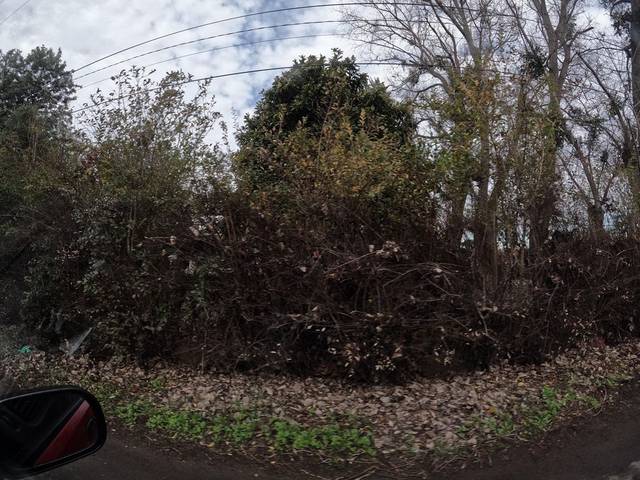
Region: Chile
Coordinates: -35.855, -71.614